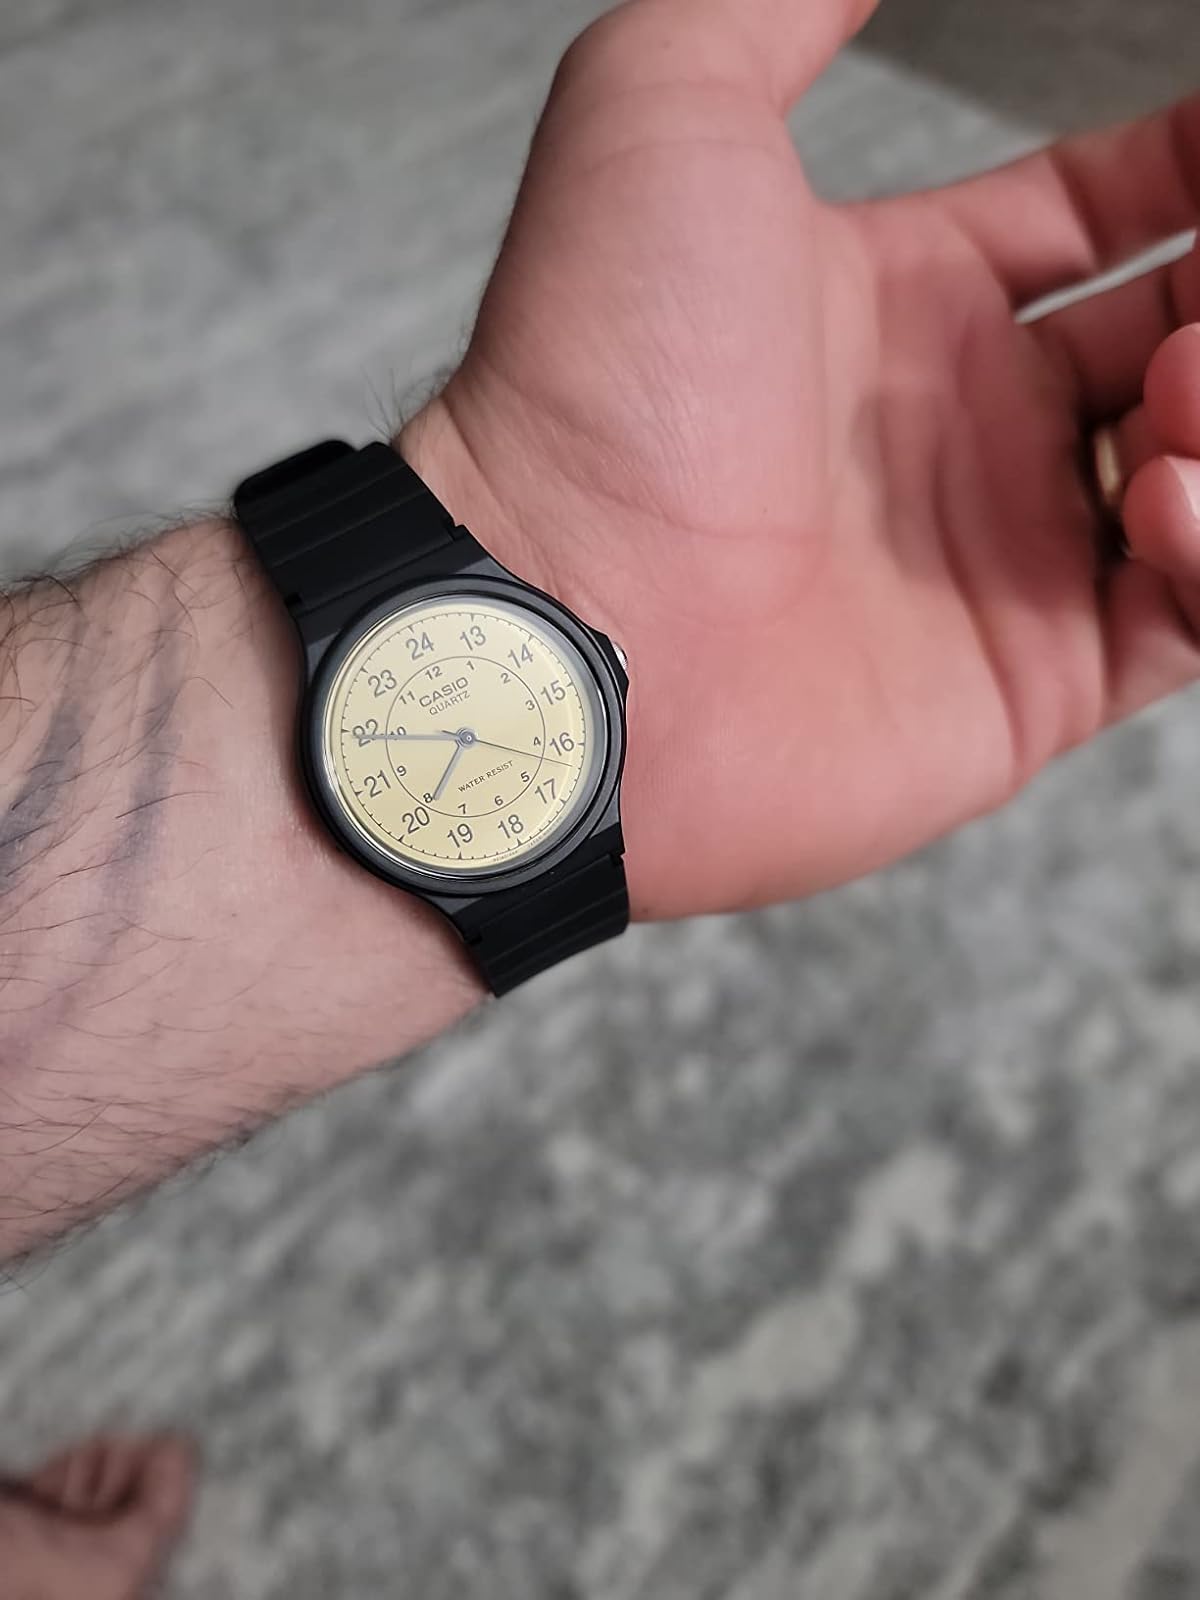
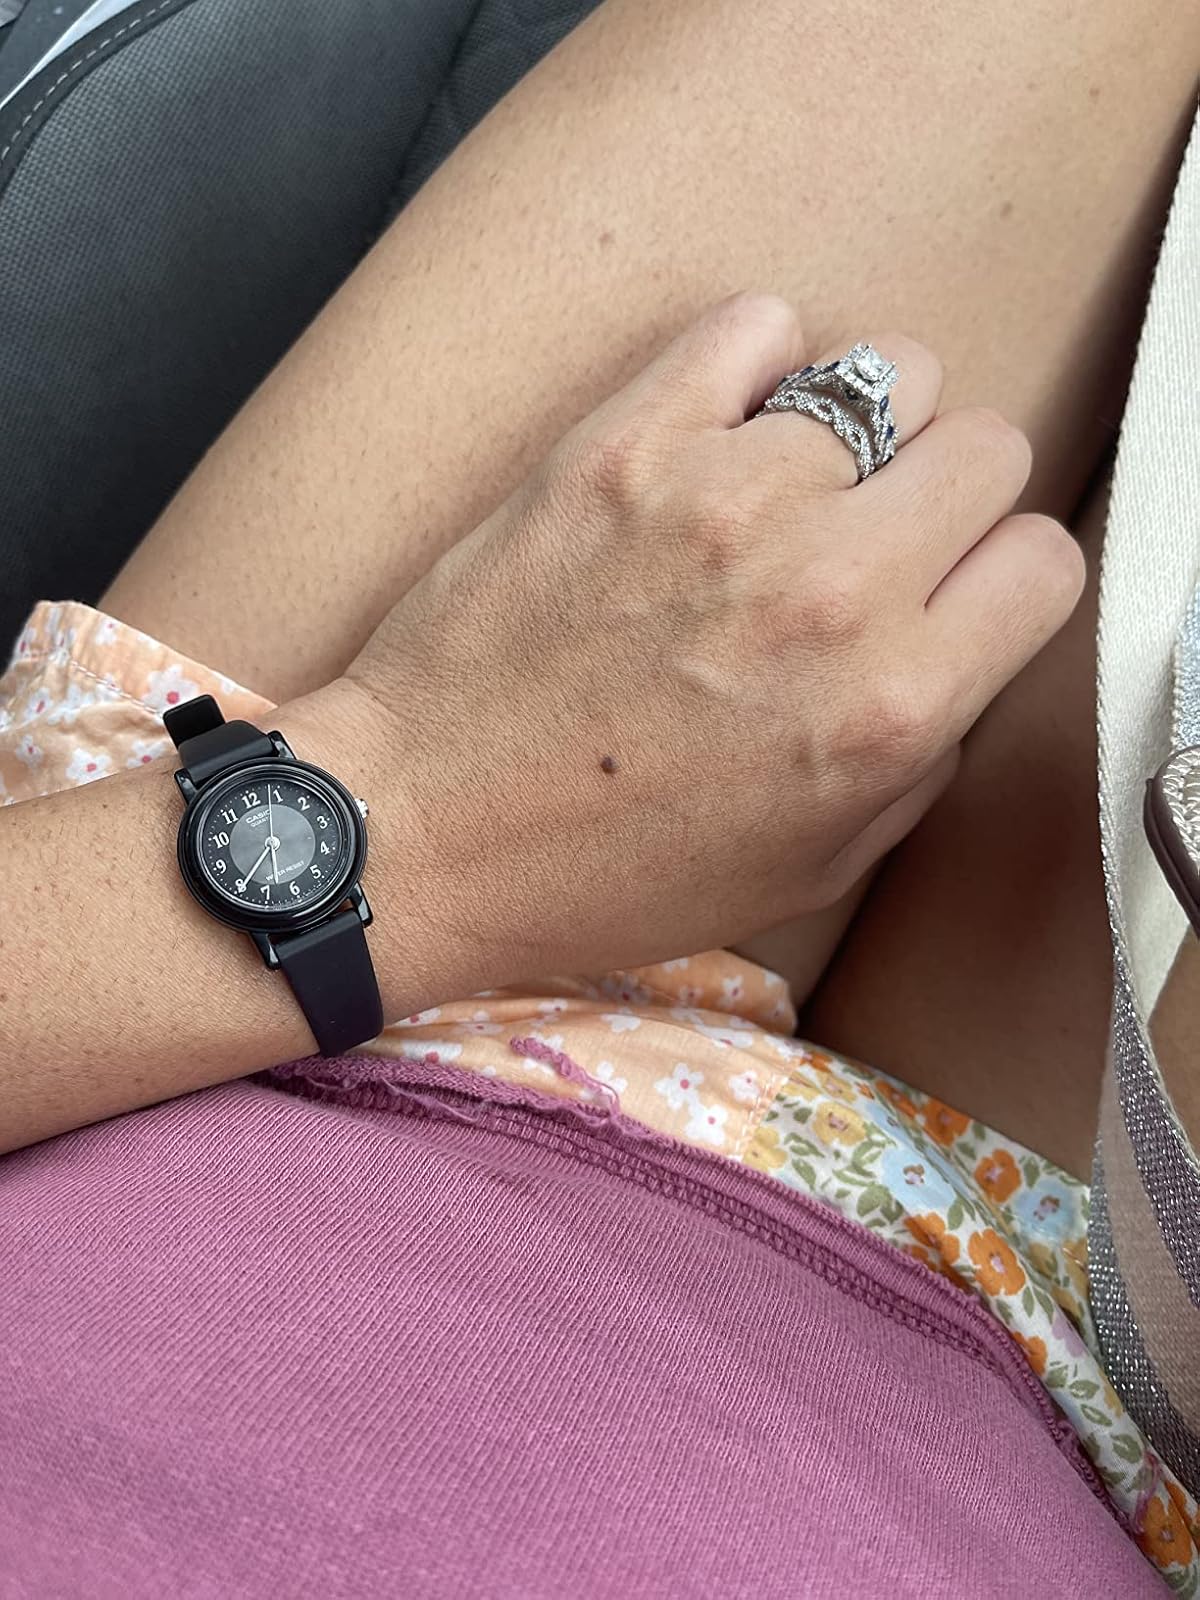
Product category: accessories_watch
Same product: no